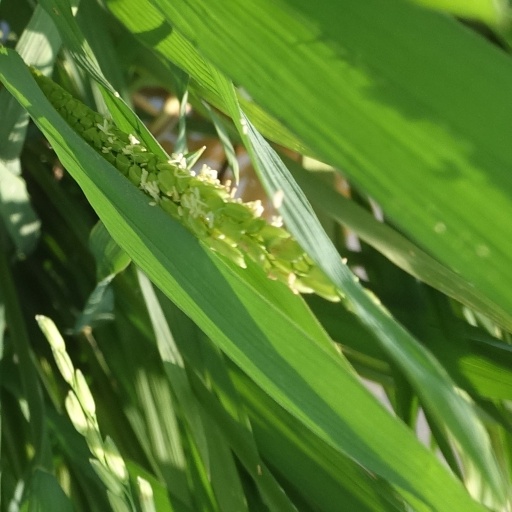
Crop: rice